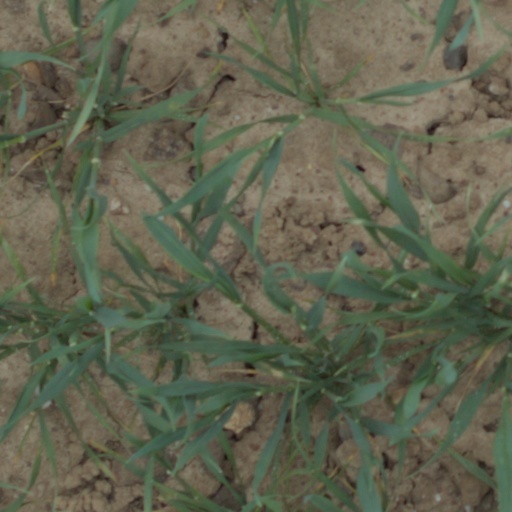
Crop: wheat